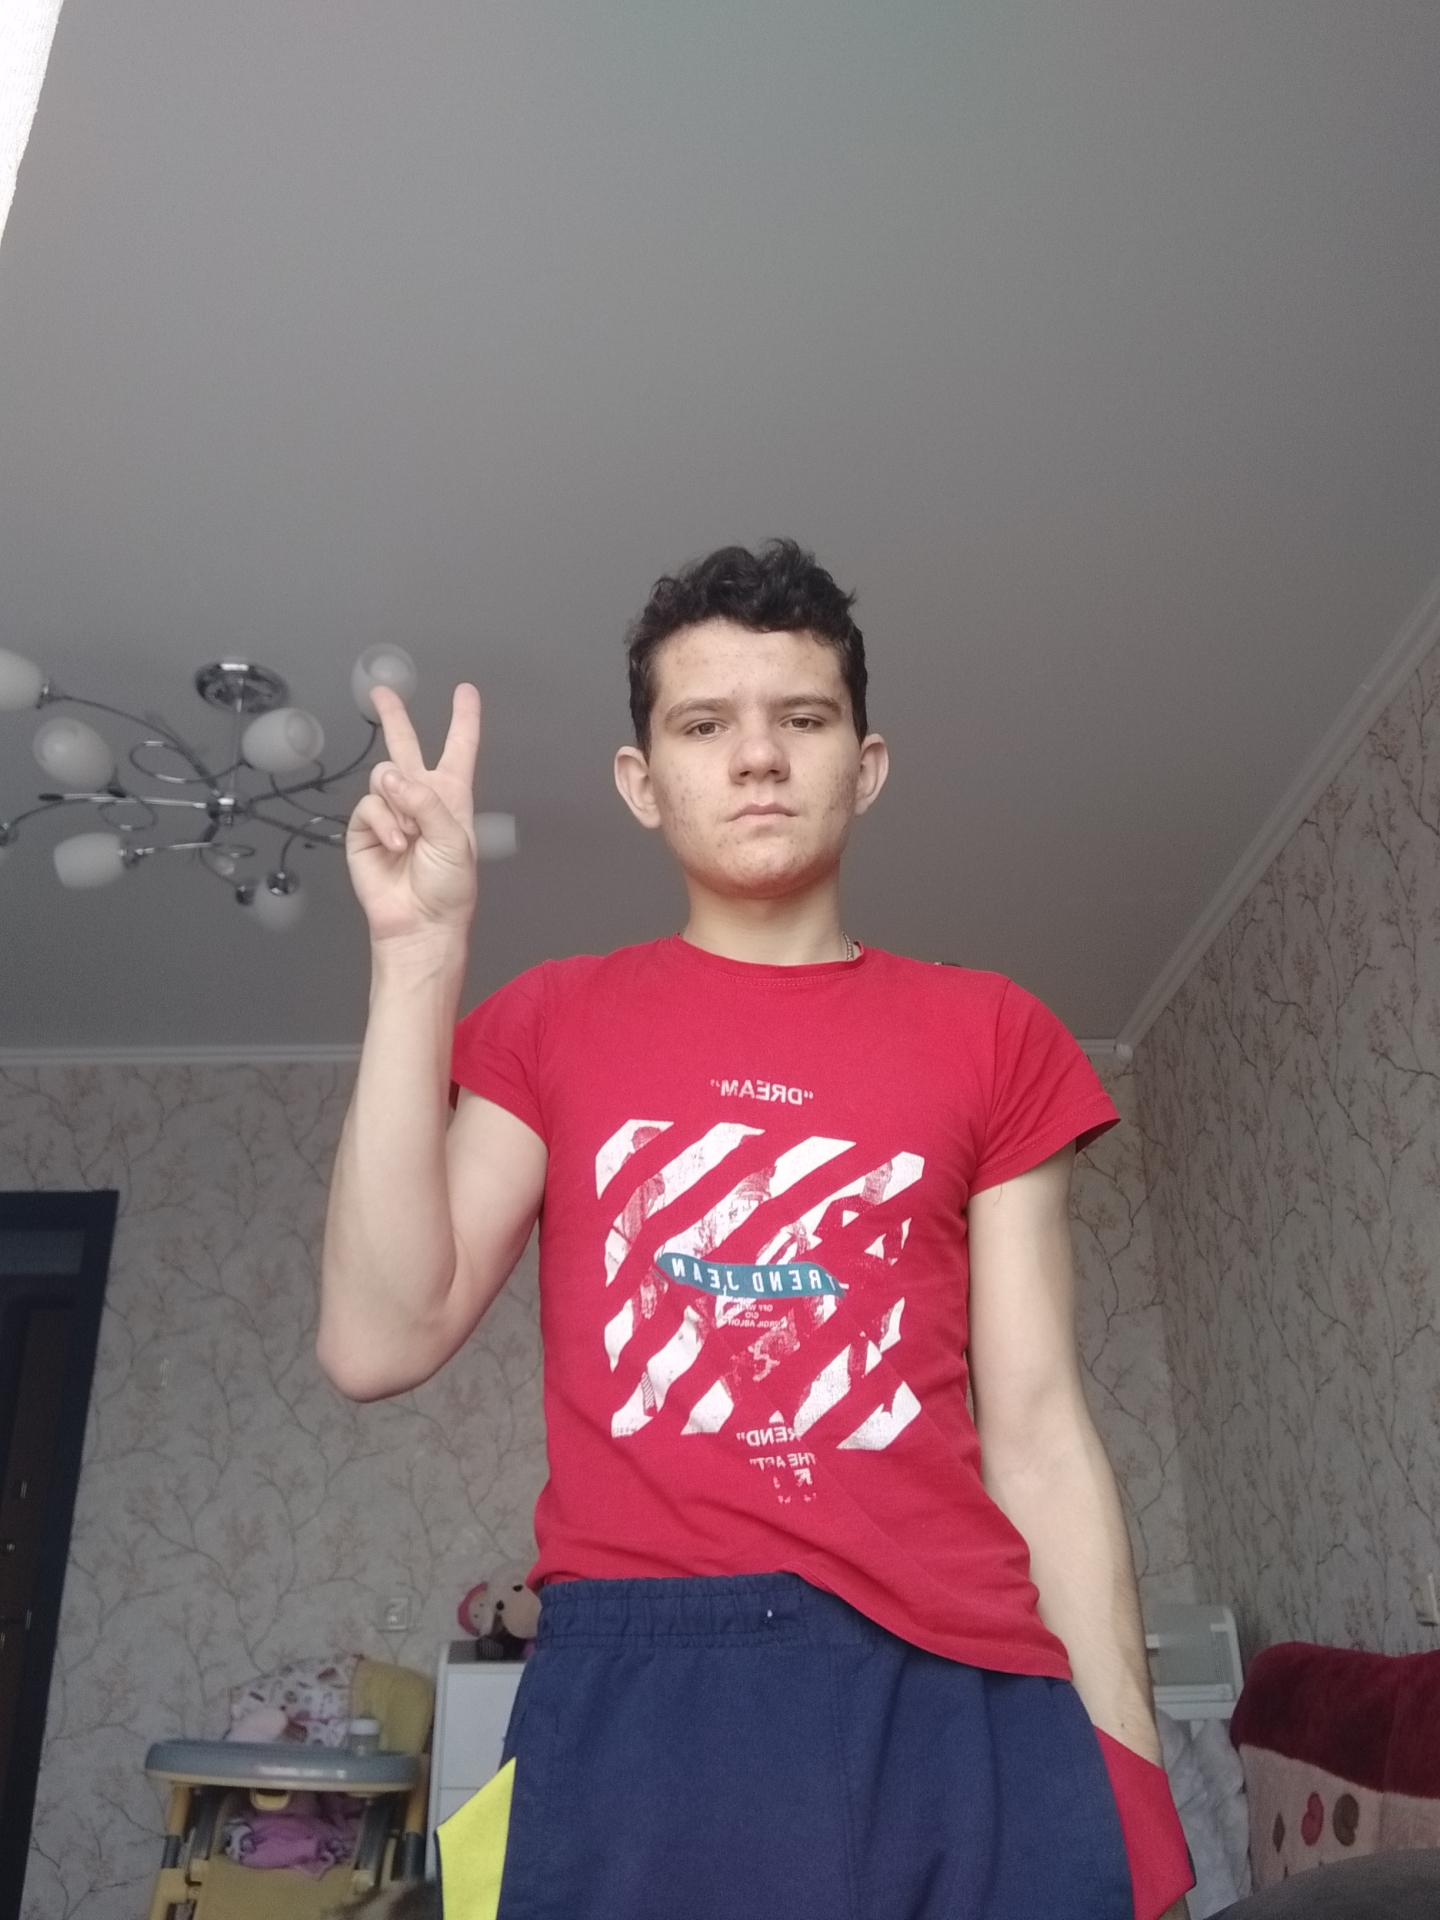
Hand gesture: peace